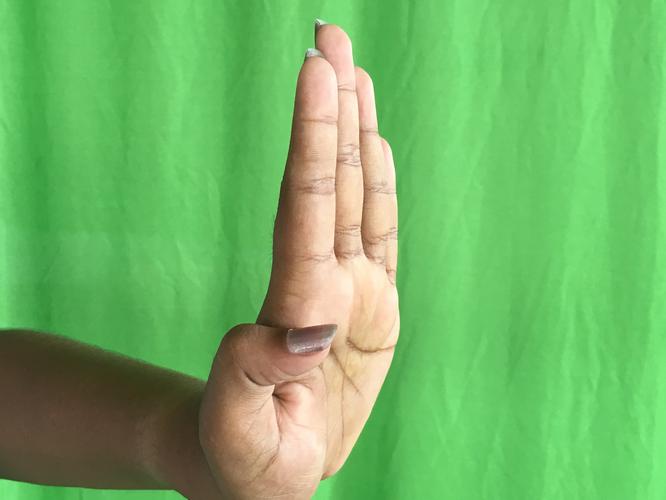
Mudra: Pathaka
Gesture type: single_hand